Rhingia

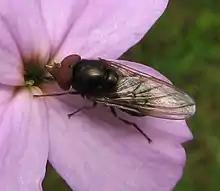
"Rhingia nasica" male

Rhingia is a genus of hoverflies. They all have a very distinctive long snout. The larvae are associated with animal dung. Adults feed on nectar and pollen.